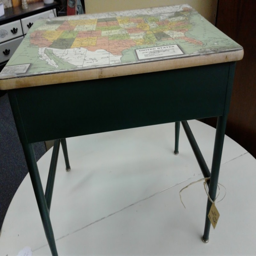
inside person i found this creatively repurposed school desk .